Martin Brodeur

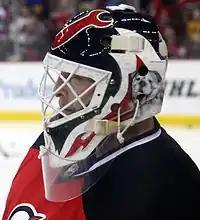
Brodeur before a game in April 2014

During the off-season of 2012, Brodeur hired agent Pat Brisson, leading many analysts to believe he would test free-agency or retire. However, on July 2, 2012, Brodeur agreed to a two-year, $9 million deal to remain with the Devils, alongside backup goaltender Johan Hedberg. On March 21, 2013, in his first game back from a month-long absence due to a pinched nerve injury in his upper back, Brodeur was credited with a power play goal against the Carolina Hurricanes, making him the only NHL goaltender to record three career goals, and the first goaltender to score on the power play since Evgeni Nabokov in 2002. Brodeur had a 13–9–7 record in his 29 appearances in 2012–13, with a 2.22 GAA.